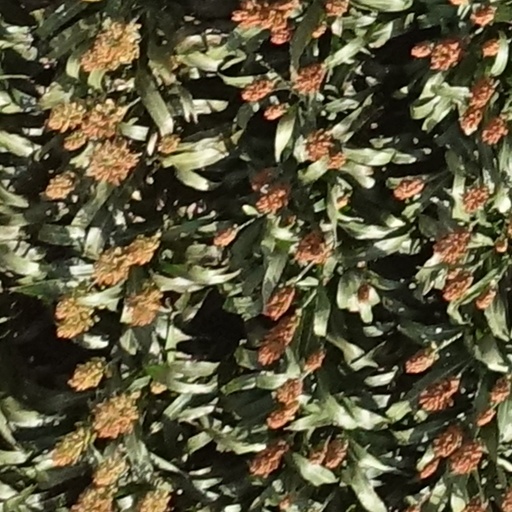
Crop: sorghum